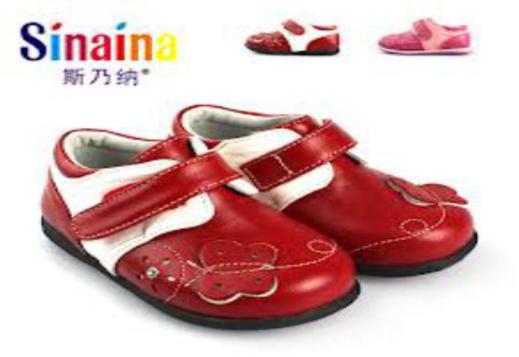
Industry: Clothes